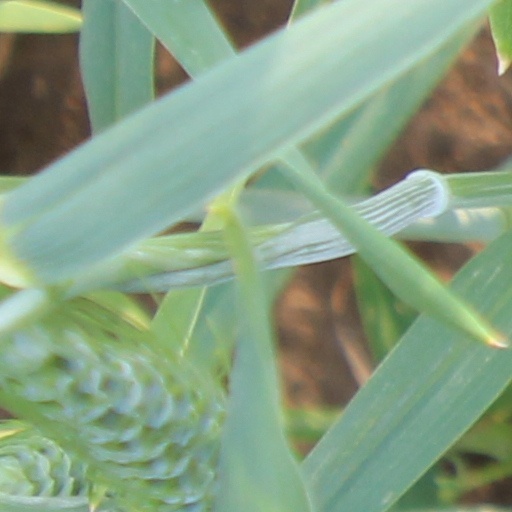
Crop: wheat